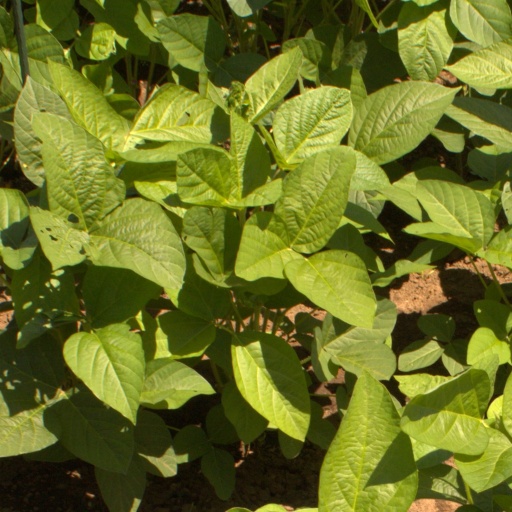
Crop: soybean